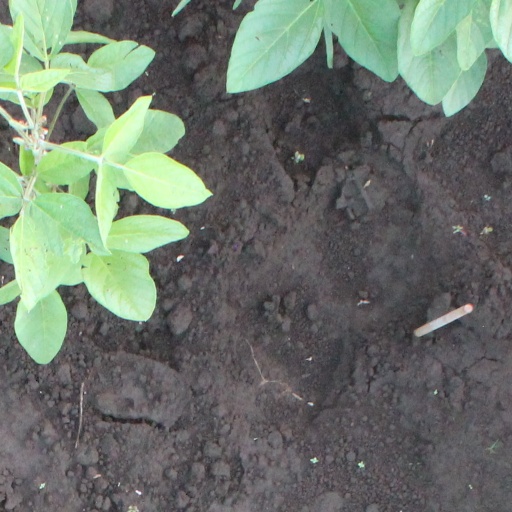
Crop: soybean